Tiki mug

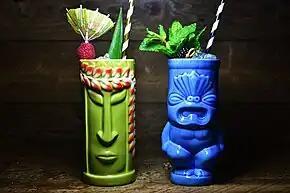
Cocktails served in tiki mugs

A tiki mug is a large ceramic cocktail drinking vessel that originated in tiki bars and tropical-themed restaurants. The term "tiki mug" is a blanket term for the sculptural drinkware even though they vary in size and most do not contain handles. They typically depict Polynesian, mock-Polynesian, tropical, nautical, or retro themes, and as the term is used generically do not always emulate a tiki. When used to serve drinks they are frequently garnished with fruit or decorative drink umbrellas and swizzle sticks.